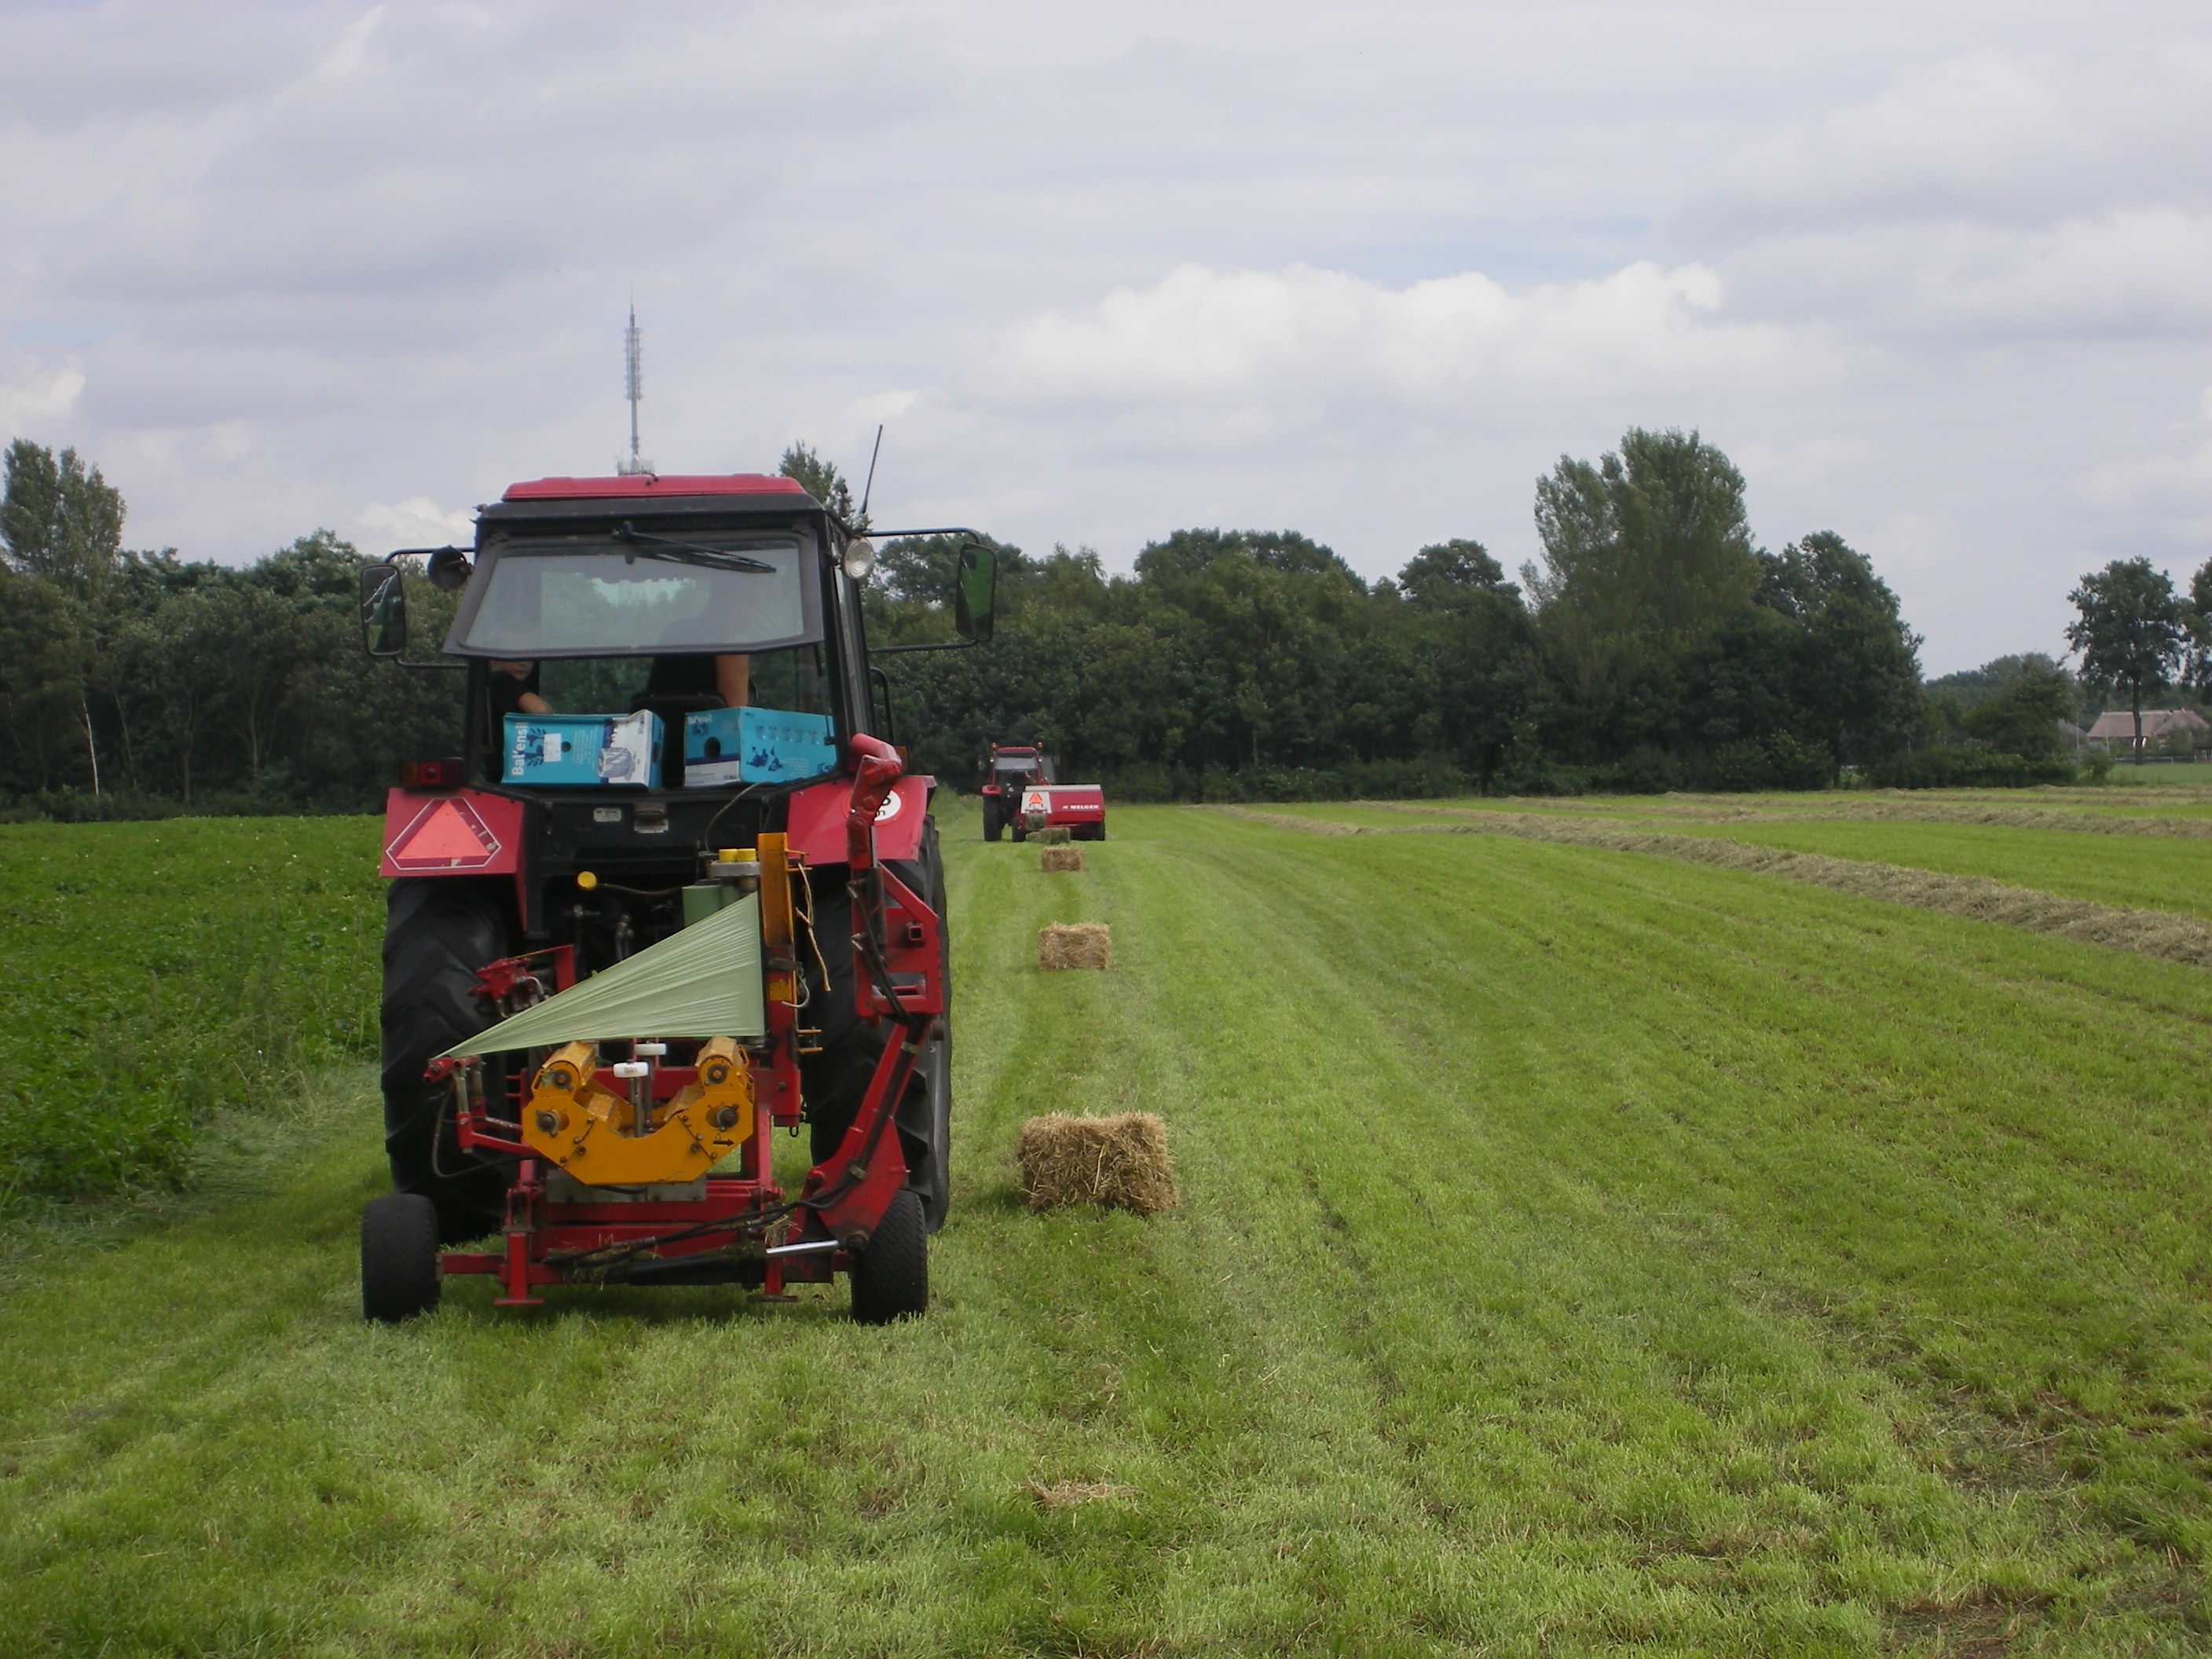
hay, tractor, field, farm, lawn, prairie, vehicle, crop, pasture, soil, agriculture, plain, farmer, agricultural, grassland, rural area, grass family